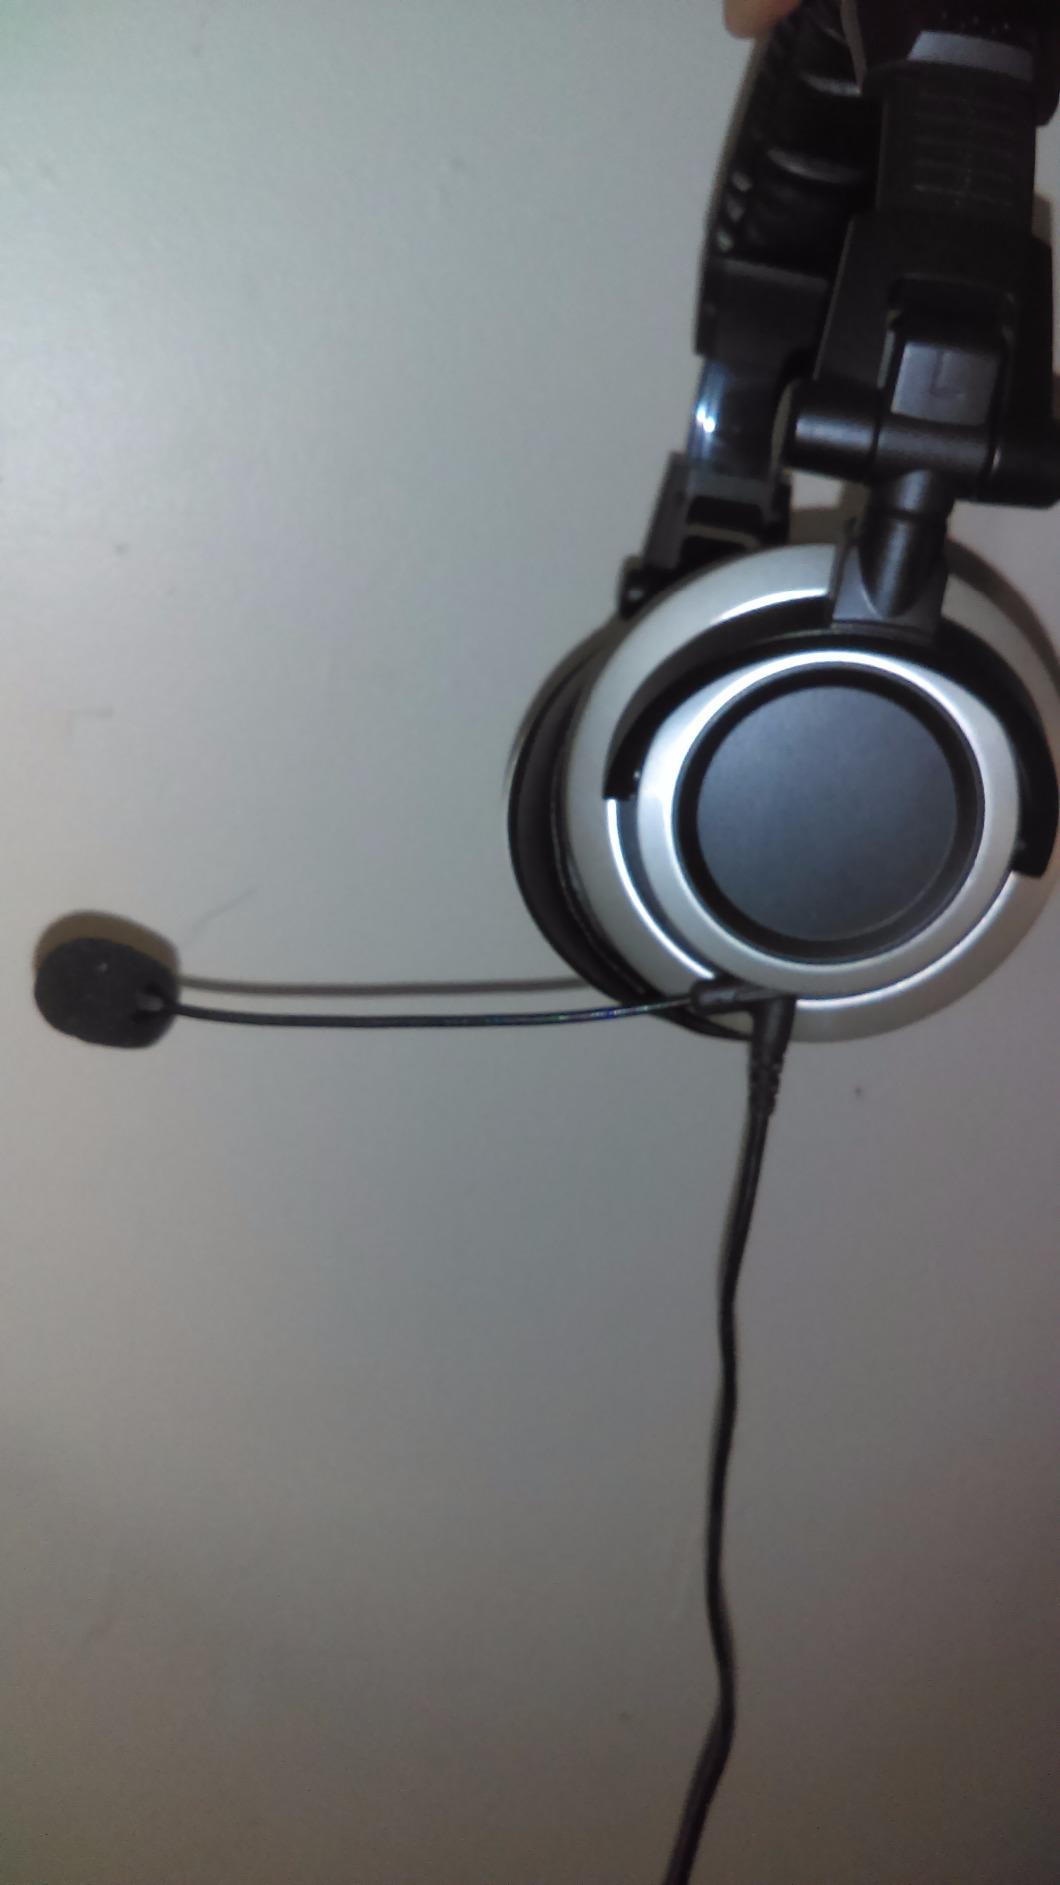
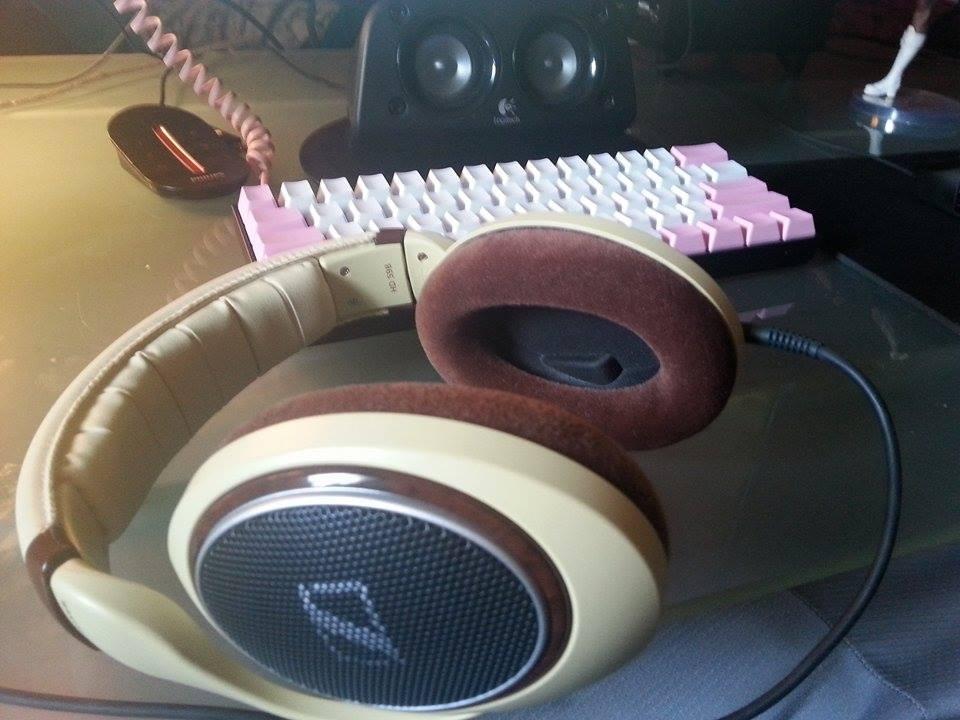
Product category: headphones
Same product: no